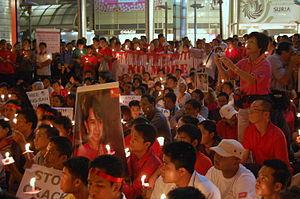
Les événements politiques d'août et septembre 2007 en Birmanie, parfois surnommés révolution de safran, ont pour origine l'augmentation brutale du prix de plusieurs sources d'énergies décidée par le régime à partir du 15 août. Les manifestations ont débuté le 19 août à Rangoon. Ces manifestations pacifiques se sont étendues et poursuivies avec le soutien de centaines de bonzes, accompagnés de plusieurs dizaines de milliers de personnes, atteignant jusqu'à 100 000 manifestants.